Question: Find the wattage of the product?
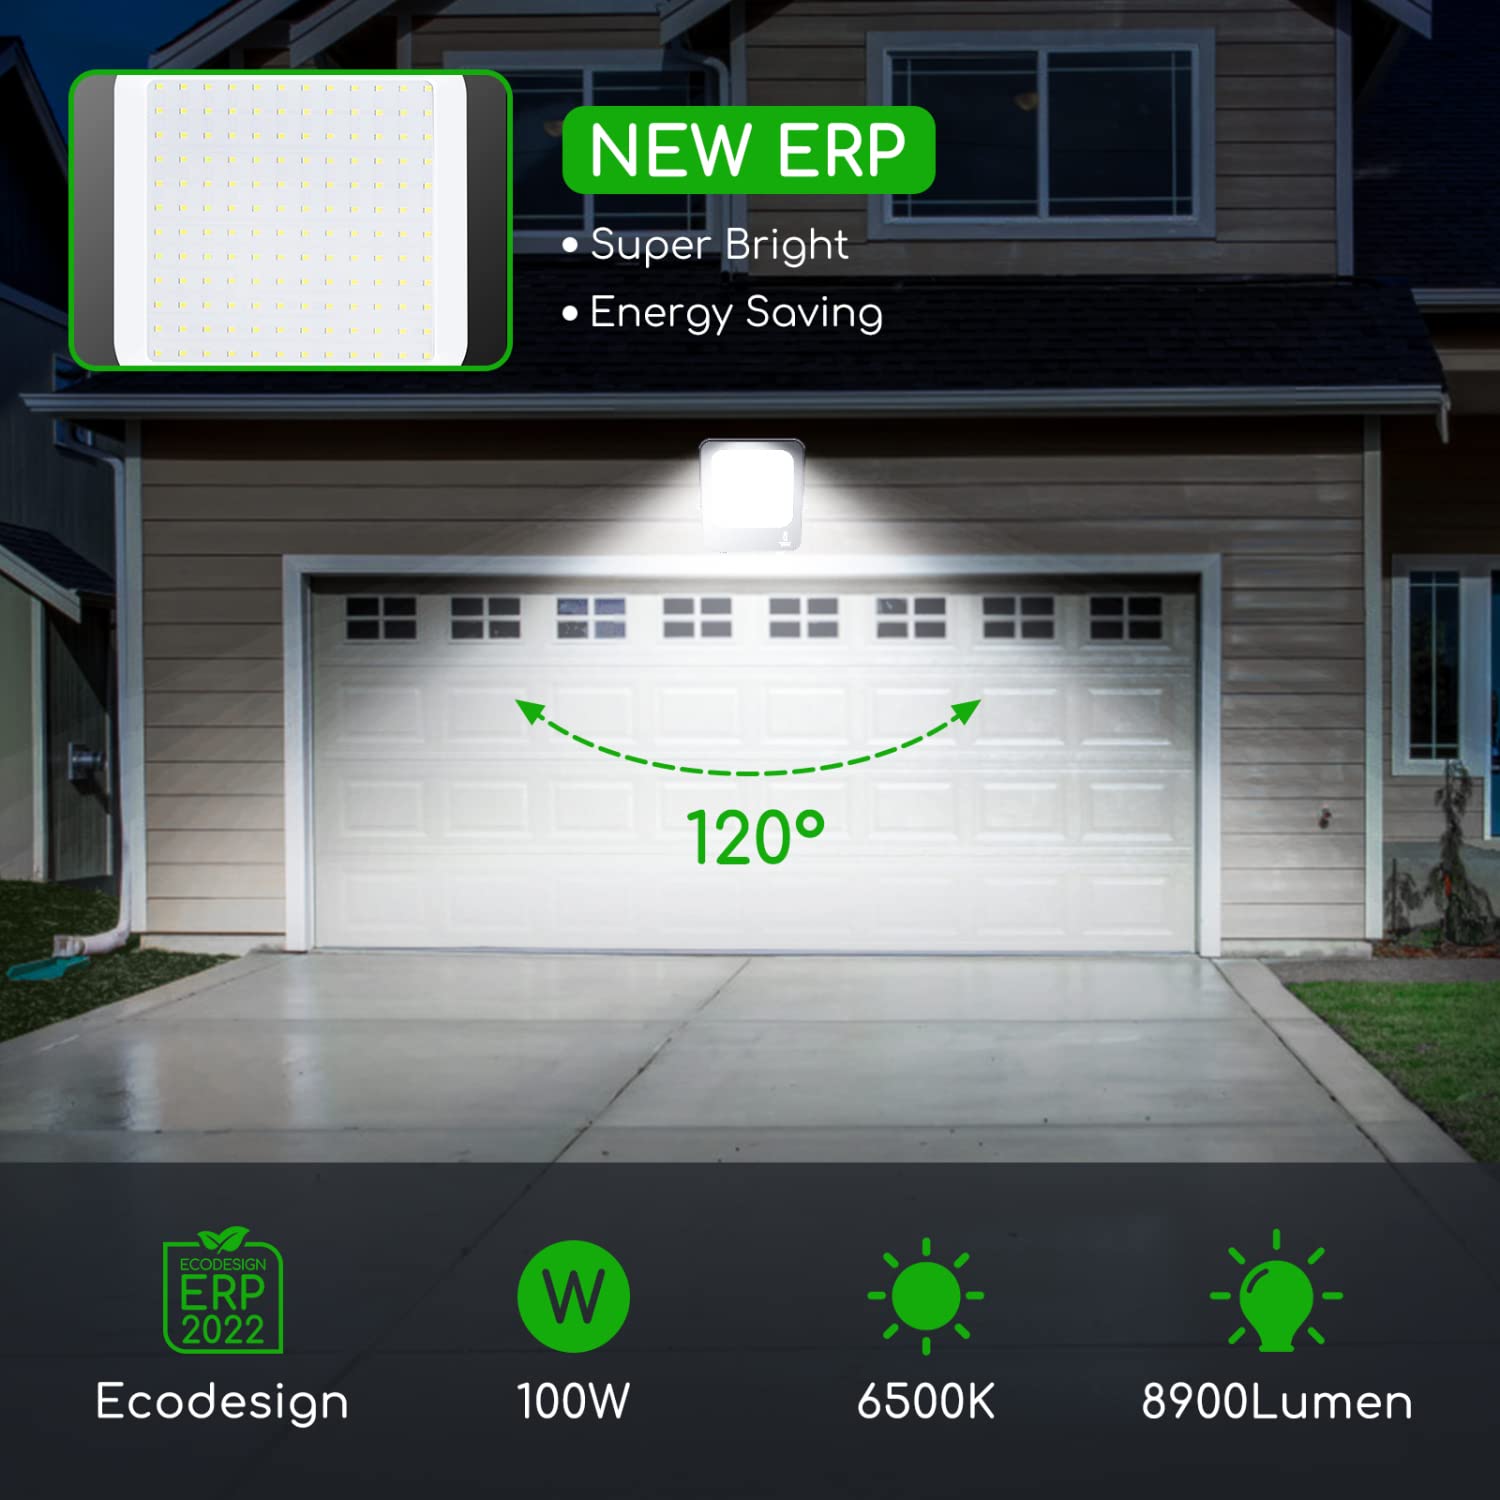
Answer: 100.0 watt